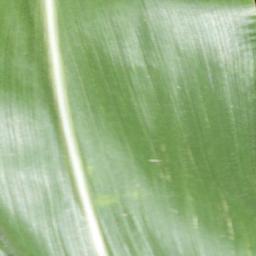
Label: Corn_(Maize)___Healthy